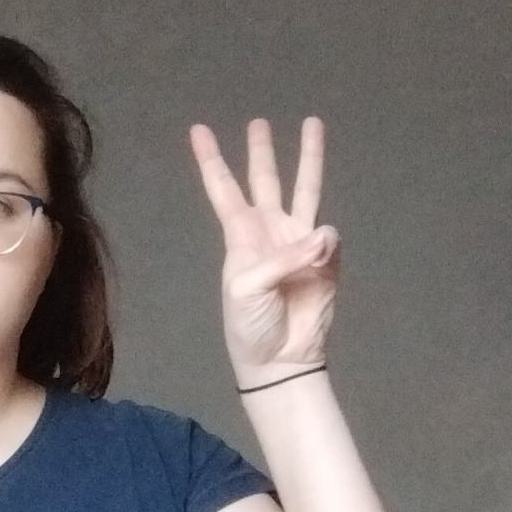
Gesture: three